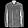
Label: Coat